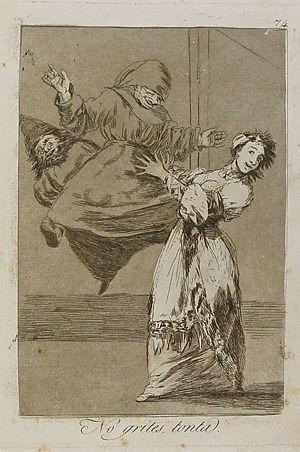
L'eau-forte No grites, tonta est une gravure de la série Los caprichos du peintre espagnol Francisco de Goya. Elle porte le numéro 74 dans la série des 80 gravures. Elle a été publiée en 1799.